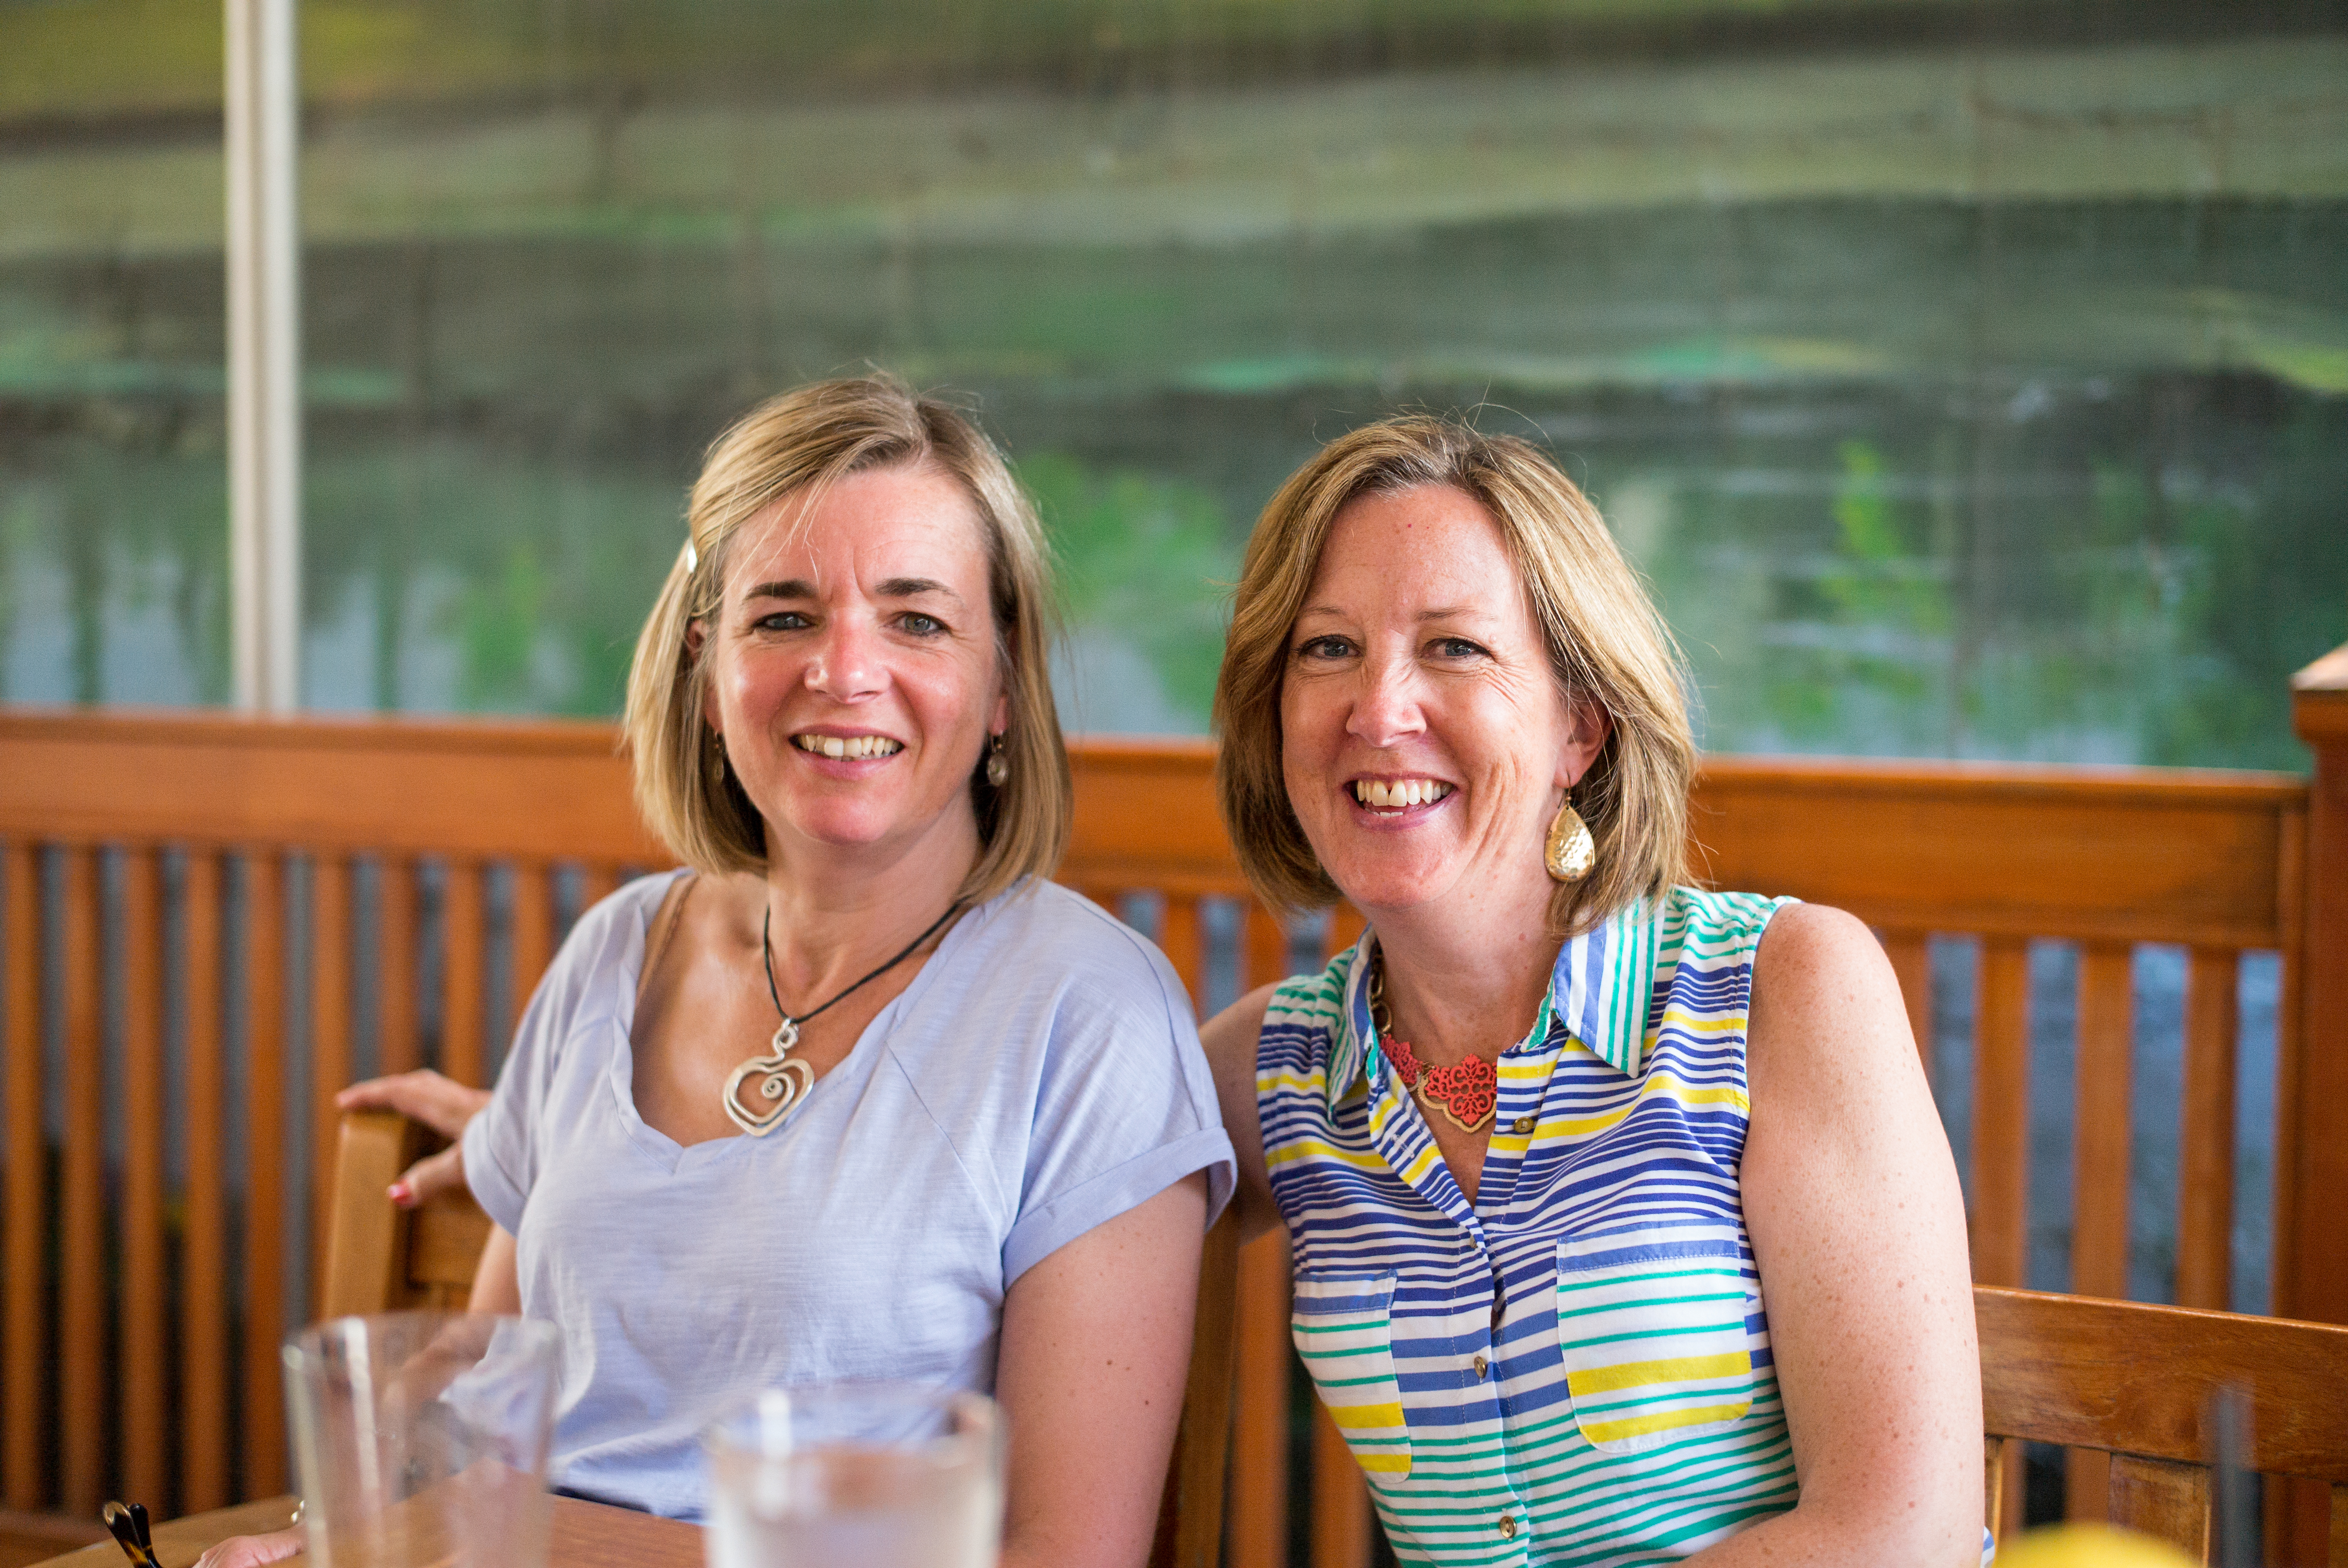
people, vacation, family, ceremony, rehearsal dinner, family reunion